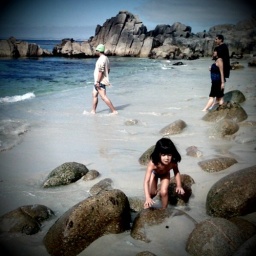
&lt;b&gt;&amp;quot;Our memories of the ocean will linger on, long after our footprints in the sand are gone.&amp;quot;&lt;/b&gt;